Lara Spencer

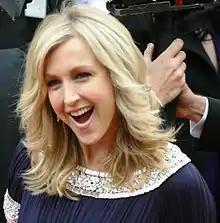
Spencer in 2009

Spencer grew up in the New York suburb of Garden City, Long Island, the daughter of Richard Ernest and Carolyn von Seelen. She graduated from Garden City High School in 1987. She attended Pennsylvania State University on an athletic scholarship for springboard and platform diving and was a nationally ranked competitive diver. She was named an All American Athlete in 1991, her senior year, and graduated with a degree in broadcast journalism.